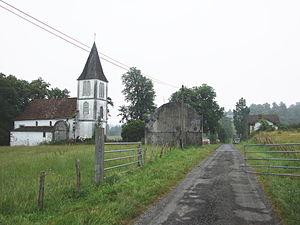
Ithorots est une ancienne commune française du département des Pyrénées-Atlantiques. Entre 1790 et 1794, la commune absorbe Olhaïby pour former la nouvelle commune d'Ithorots-Olhaïby. Le 1ᵉʳ août 1973, la commune d'Aroue absorbe à son tour Ithorots-Olhaïby pour constituer la nouvelle commune d'Aroue-Ithorots-Olhaïby.
Aroue-Ithorots-Olhaïby est une commune française, située dans le département des Pyrénées-Atlantiques en région Nouvelle-Aquitaine.
Ancienne commune des Pyrénées-Atlantiques, la commune d'Ithorots-Olhaïby a existé de la Révolution française à 1973. Elle a été créée entre 1790 et 1794 par la fusion des communes d'Ithorots et d'Olhaïby. Le 1ᵉʳ août 1973, la commune d'Aroue absorbe à son tour Ithorots-Olhaïby pour constituer la nouvelle commune d'Aroue-Ithorots-Olhaïby.